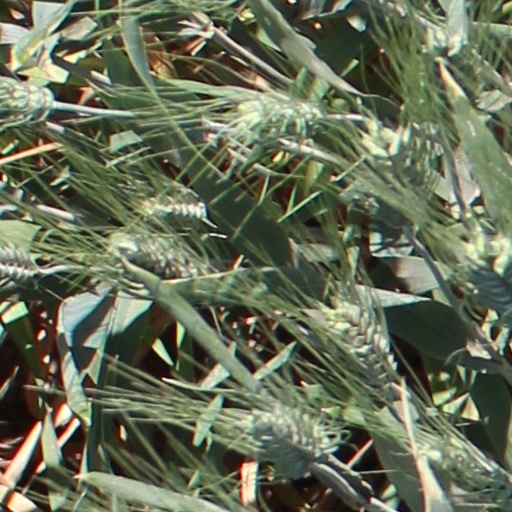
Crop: wheat